Adam Lundgren

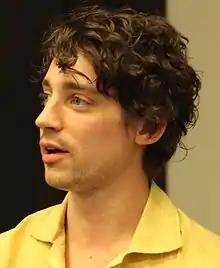
Lundgren at press conference 2012 for "Shed No Tears"

Adam Reier Lundgren (born 15 February 1986 in Gothenburg) is a Swedish actor. He is best known internationally for starring in the television series "Torka aldrig tårar utan handskar" ("Don't Ever Wipe Tears Without Gloves") in 2012, "Blå ögon" ("Blue Eyes") in 2014 and "Vår tid är nu" (in english known as "The Restaurant") (2017-2019). In the latter successful SVT series he plays restaurant-owner Peter Löwander.